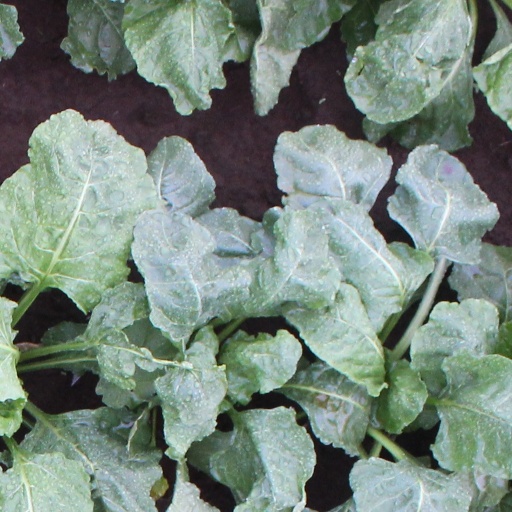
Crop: sugar beet